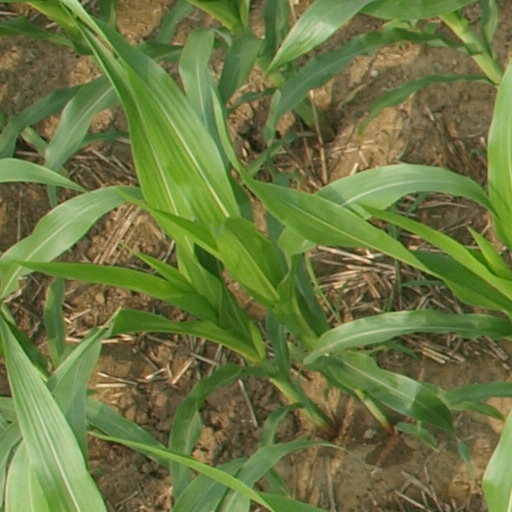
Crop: maize; corn